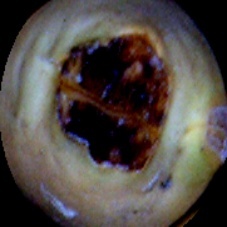
Label: Broken